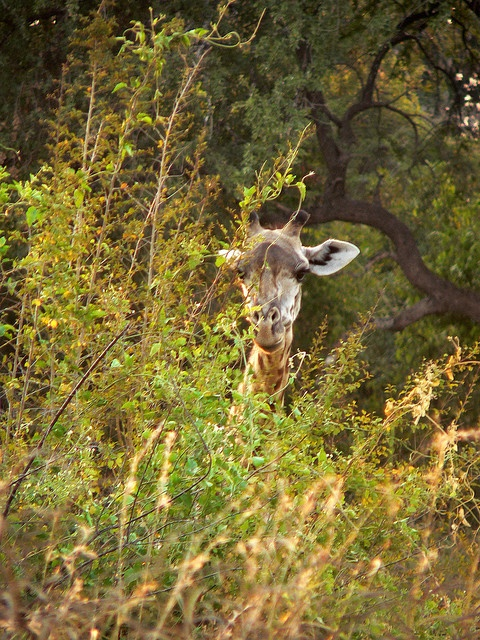
A giraffe standing in a forest next to green leaf filled trees.
A giraffe is standing behind very tall grass.
A giraffes head peaking over bushes and trees.
A giraffe surrounded by trees and other greenery.
A giraffe out in the wild during the day.